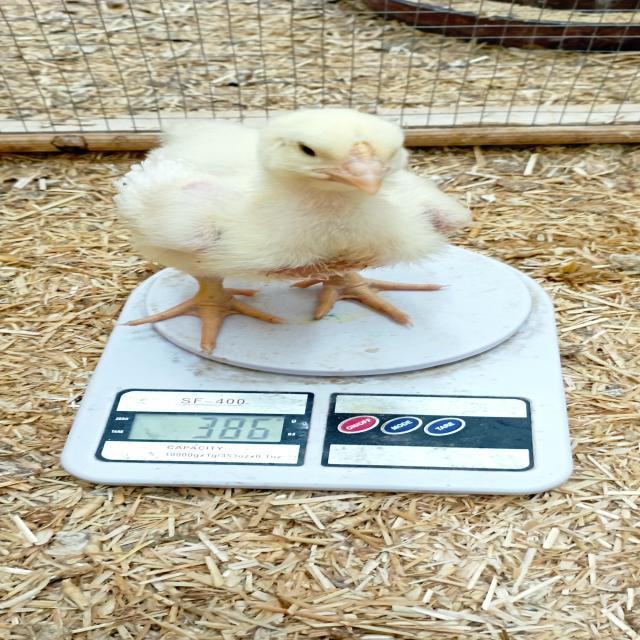
Weight: 386 g